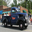
Label: pickup_truck